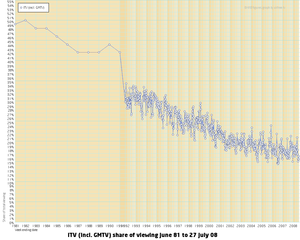
ITV est un important réseau de télévision privé au Royaume-Uni. Lancé en 1955 sous la direction de l'Independent Television Authority pour faire concurrence à la BBC, il est aussi le plus ancien réseau commercial au Royaume-Uni. Depuis l'adoption de la loi de 1990 sur la radio-télévision, sa dénomination légale est « Channel 3 », le numéro 3 servant essentiellement à la distinguer de BBC One, BBC Two et Channel 4. D'autre part, ITV est traditionnellement assignée au troisième canal, même si elle a été créée avant BBC Two.